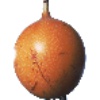
Label: Granadilla 1